Born to Speed

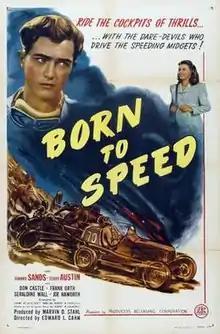
Theatrical release poster

Born to Speed is a 1947 American action film directed by Edward L. Cahn and written by Crane Wilbur, Scott Darling and Robert B. Churchill. The film stars Johnny Sands, Vivian Austin, Don Castle, Frank Orth, Geraldine Wall and Joe Haworth. It was released on January 12, 1947 by Producers Releasing Corporation.